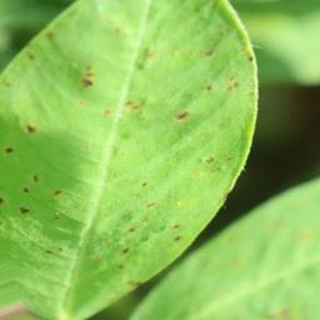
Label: groundnut_early_leaf_spot